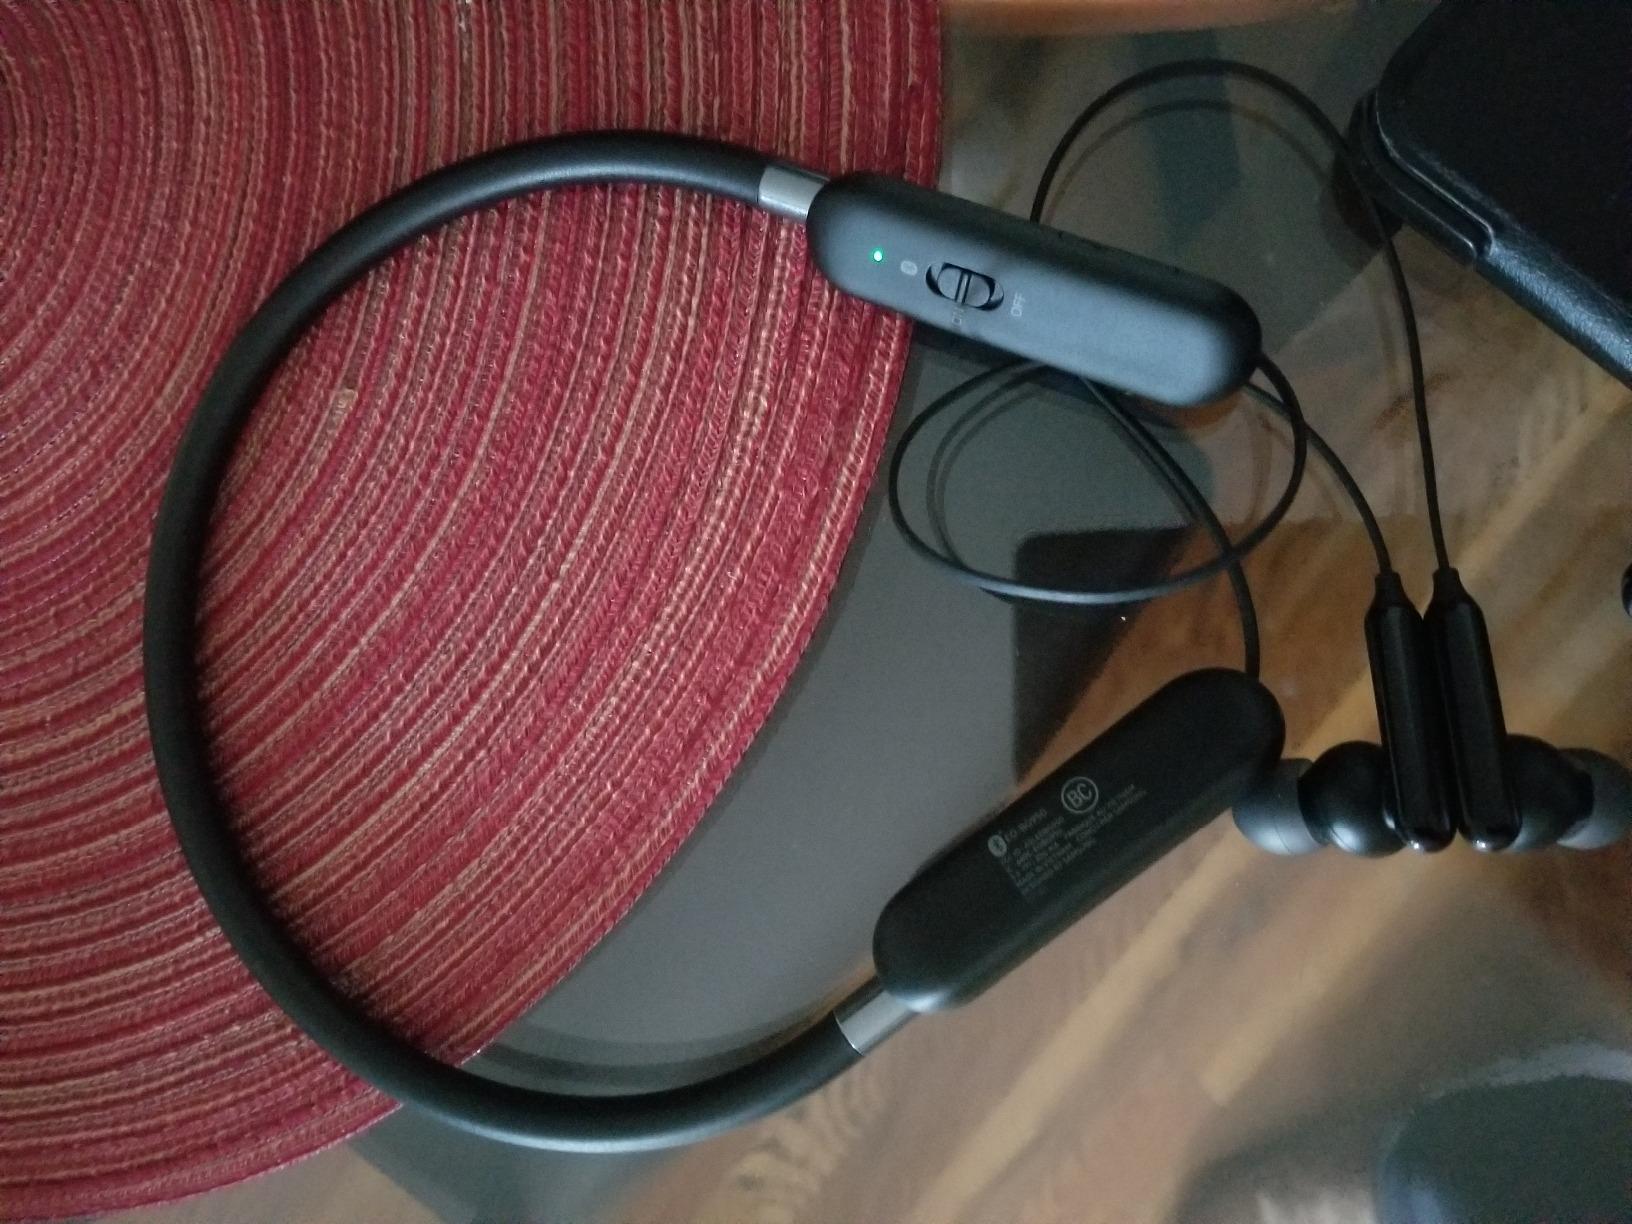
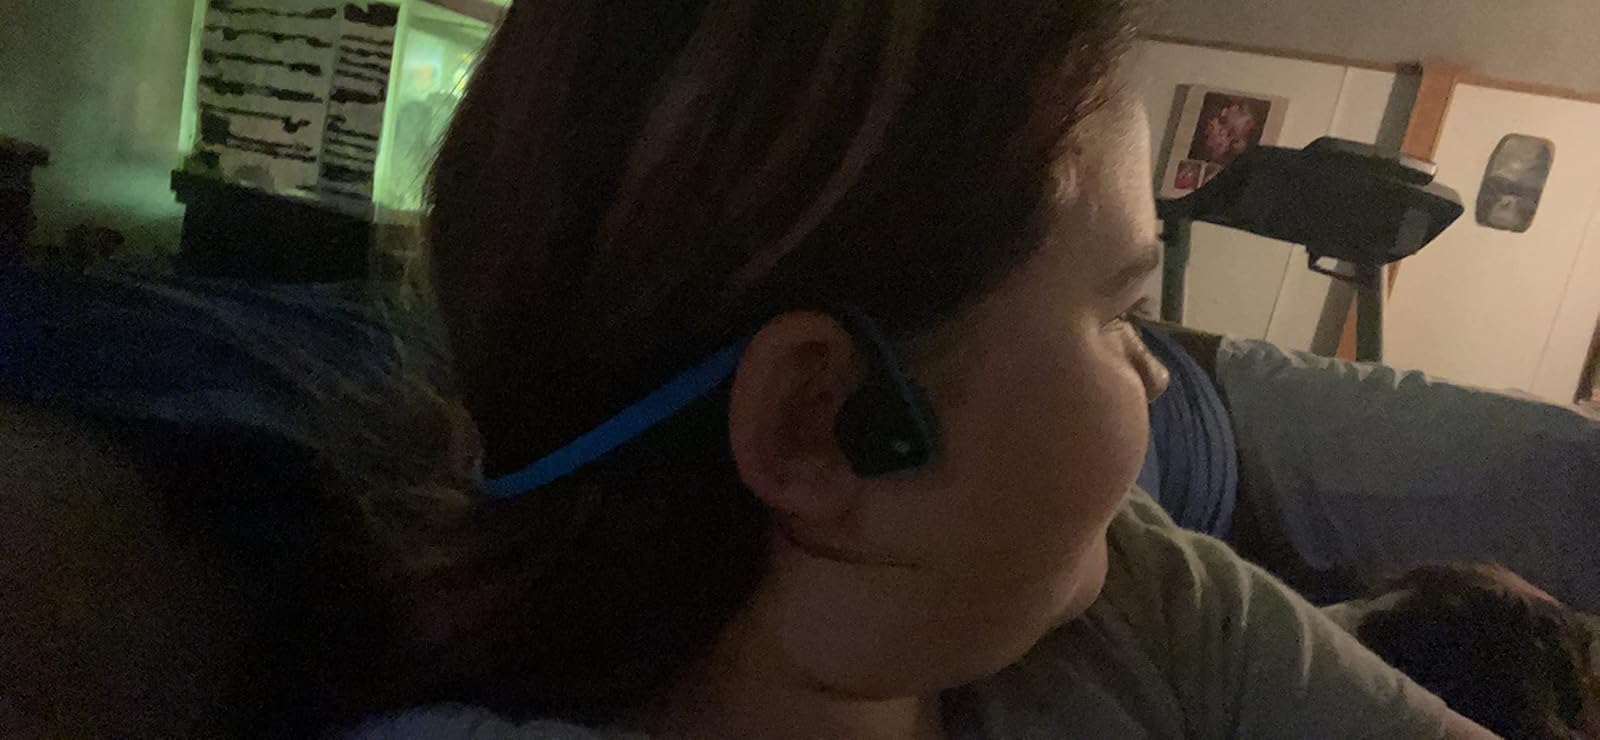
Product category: headphones
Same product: no